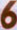
Number: 6